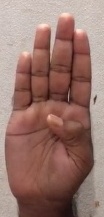
ASL sign: B